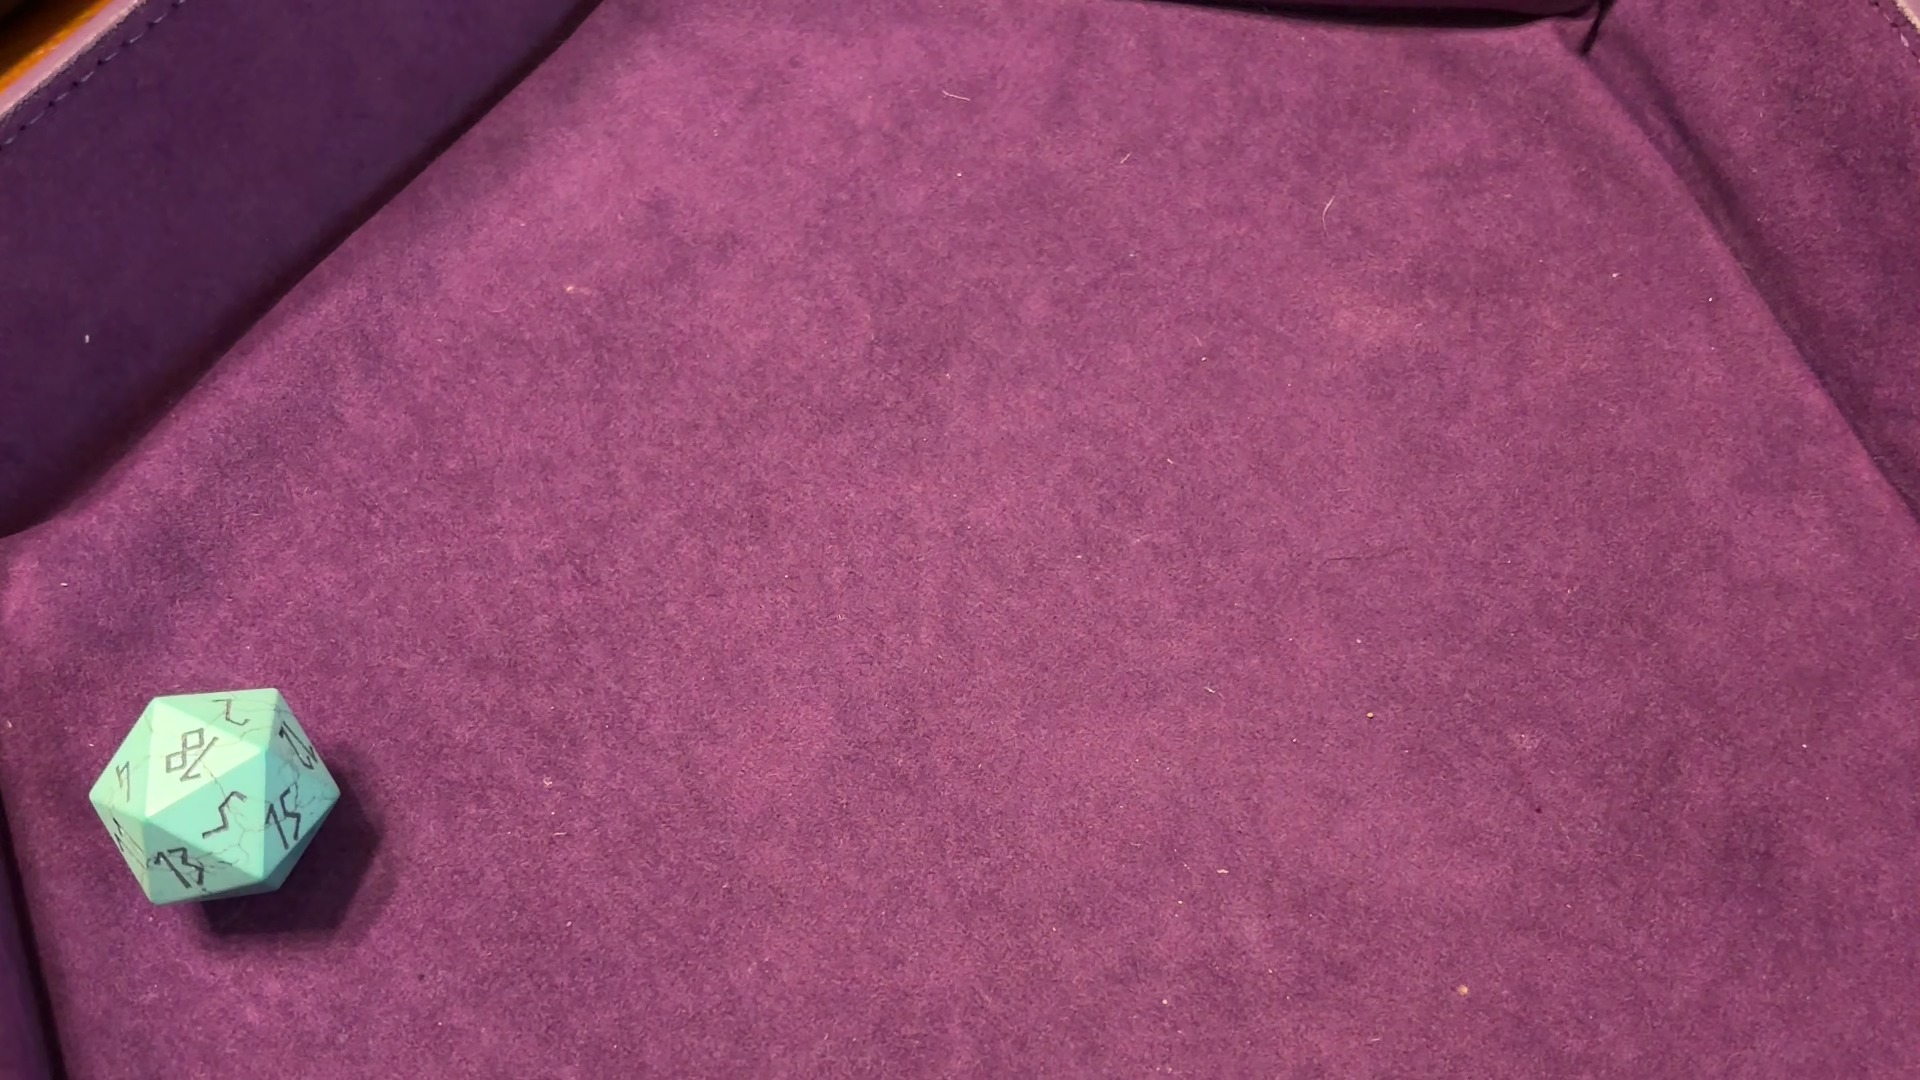
Dice in frame:
type: d20
value: 18
Label source: human
Face values trusted: yes